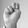
ASL letter: N